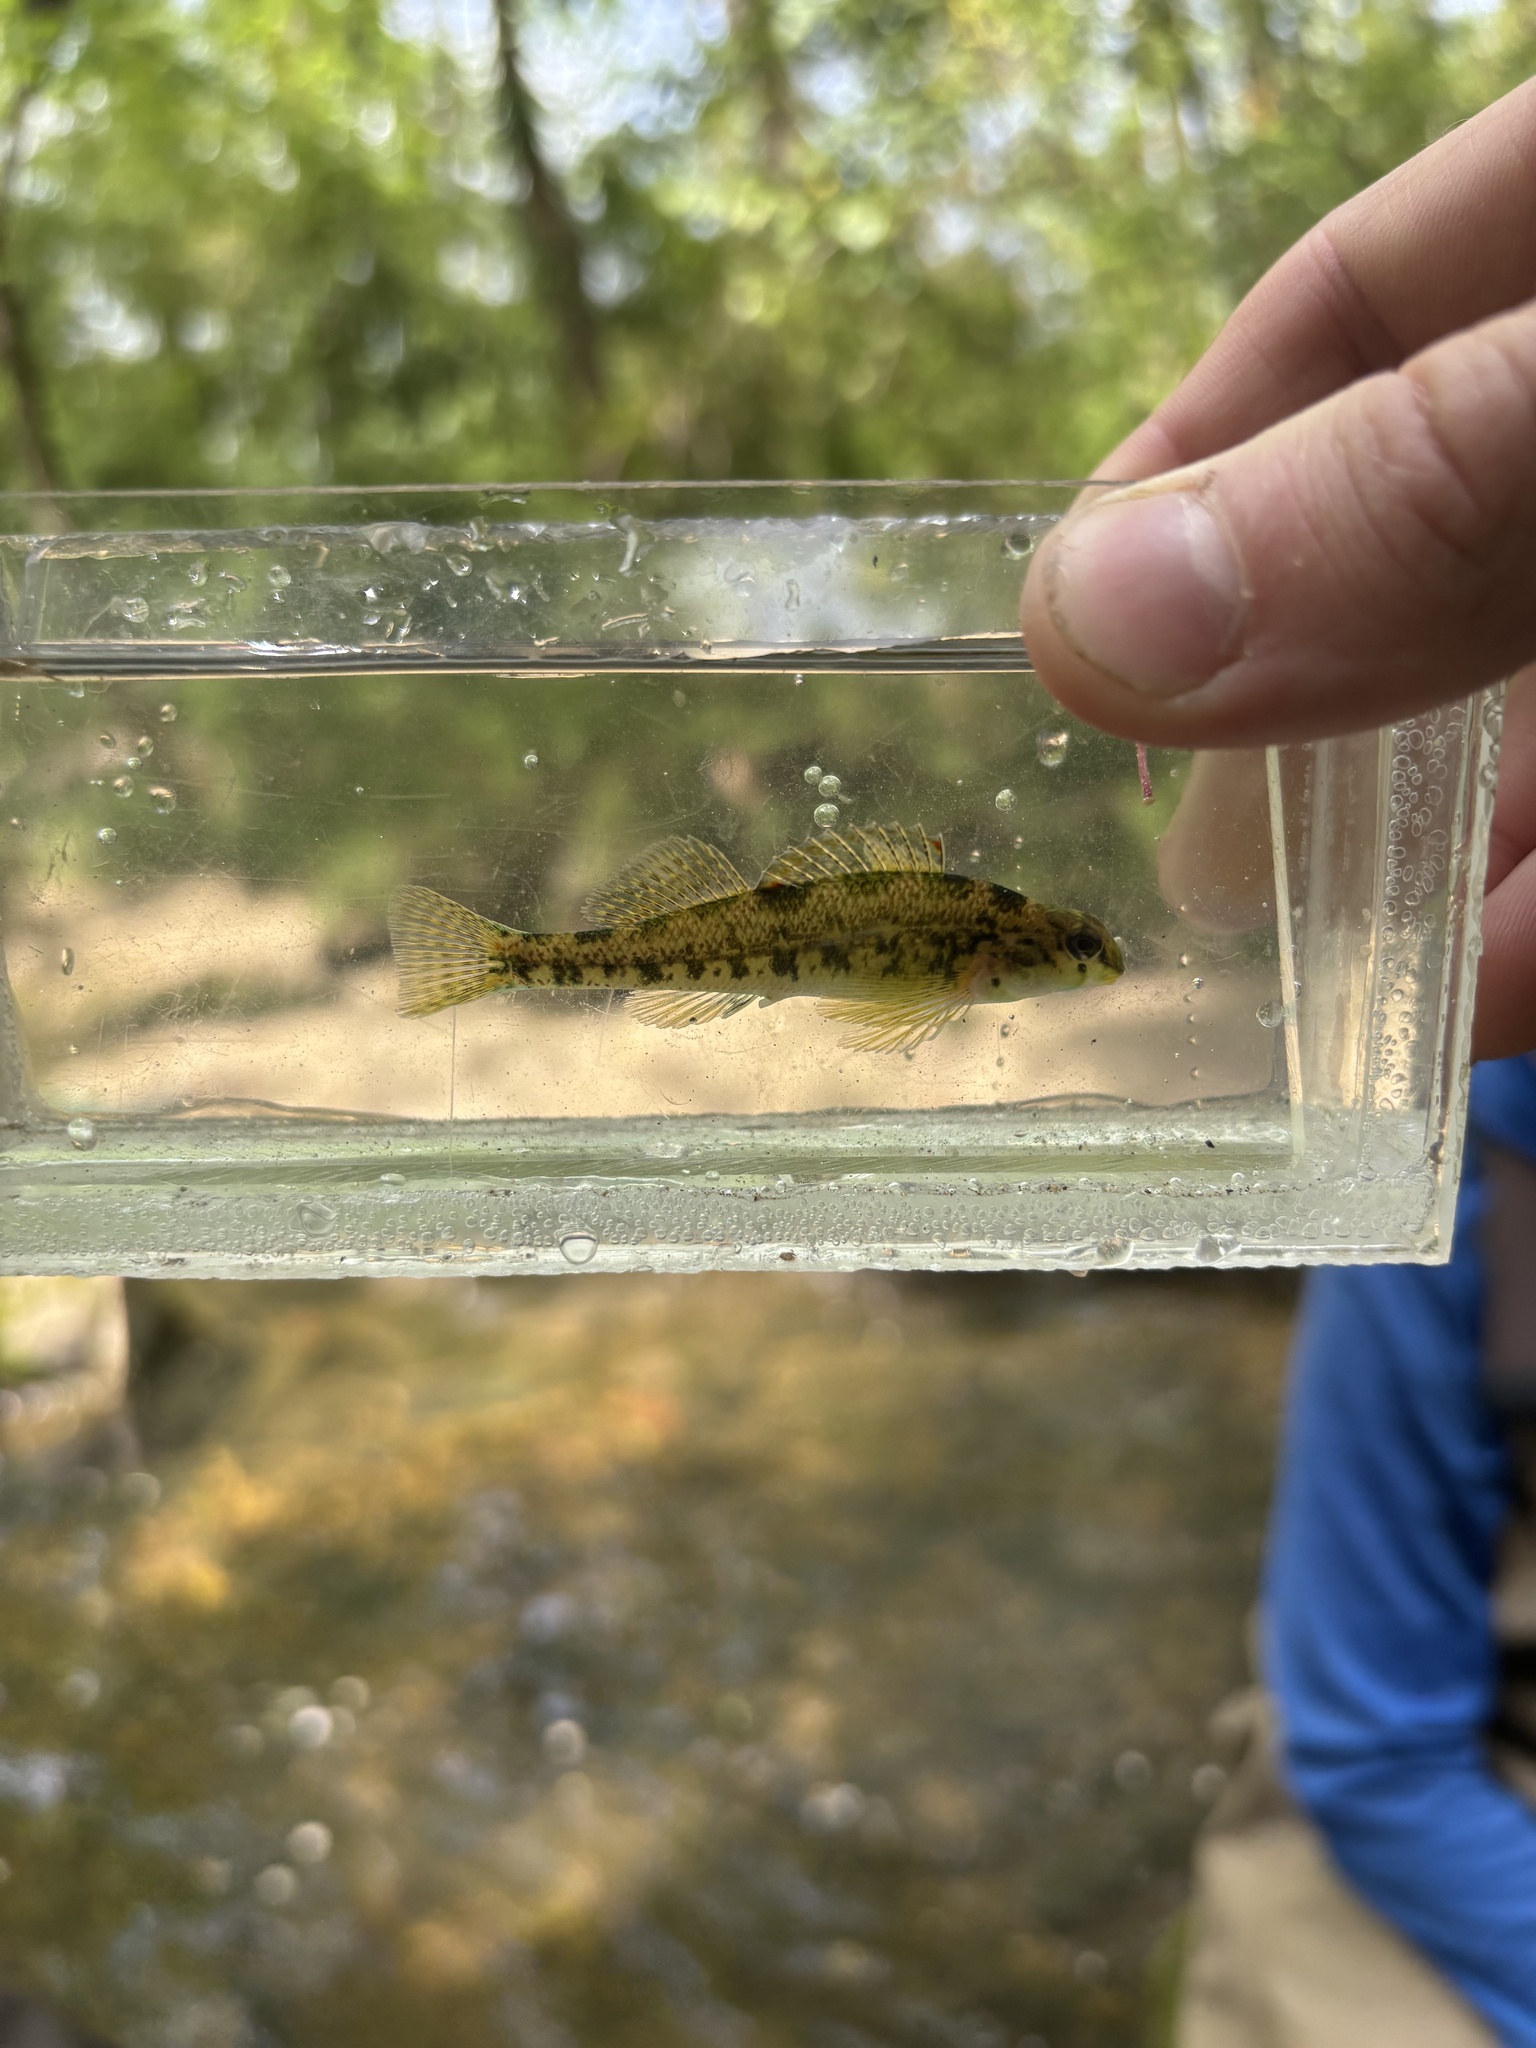
fish (species not among the labelled classes)